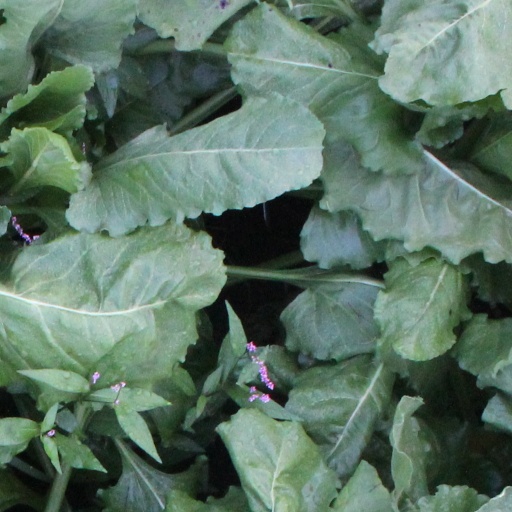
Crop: sugar beet